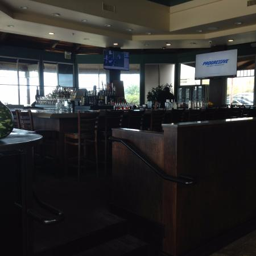
in the middle of the dining area